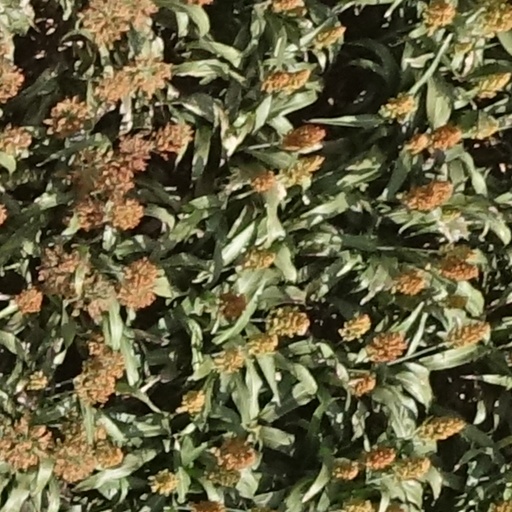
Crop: sorghum